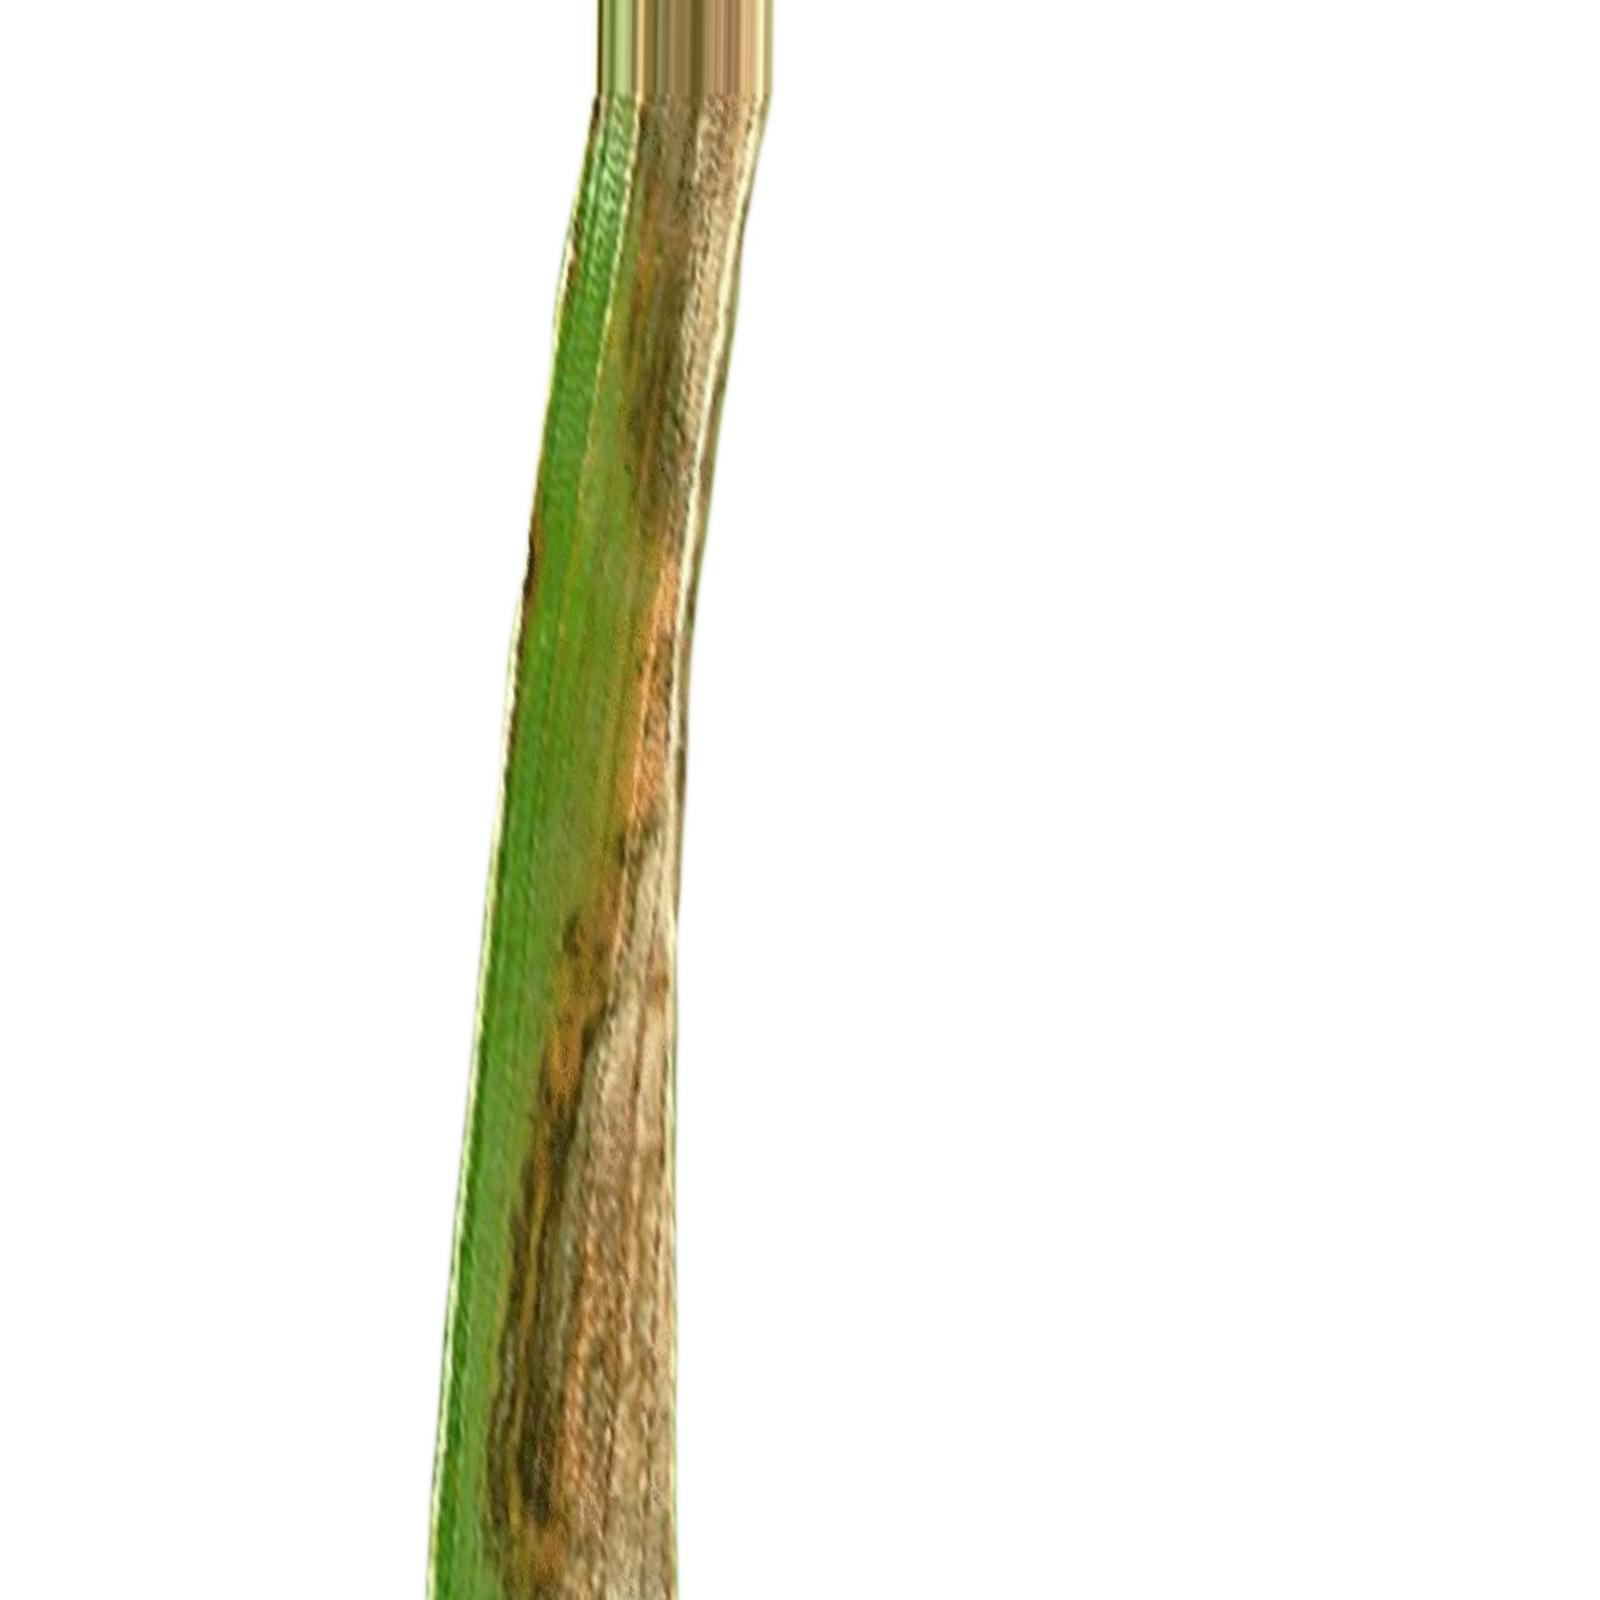
Nhãn: Bệnh Cháy lá ( Leaf scald )